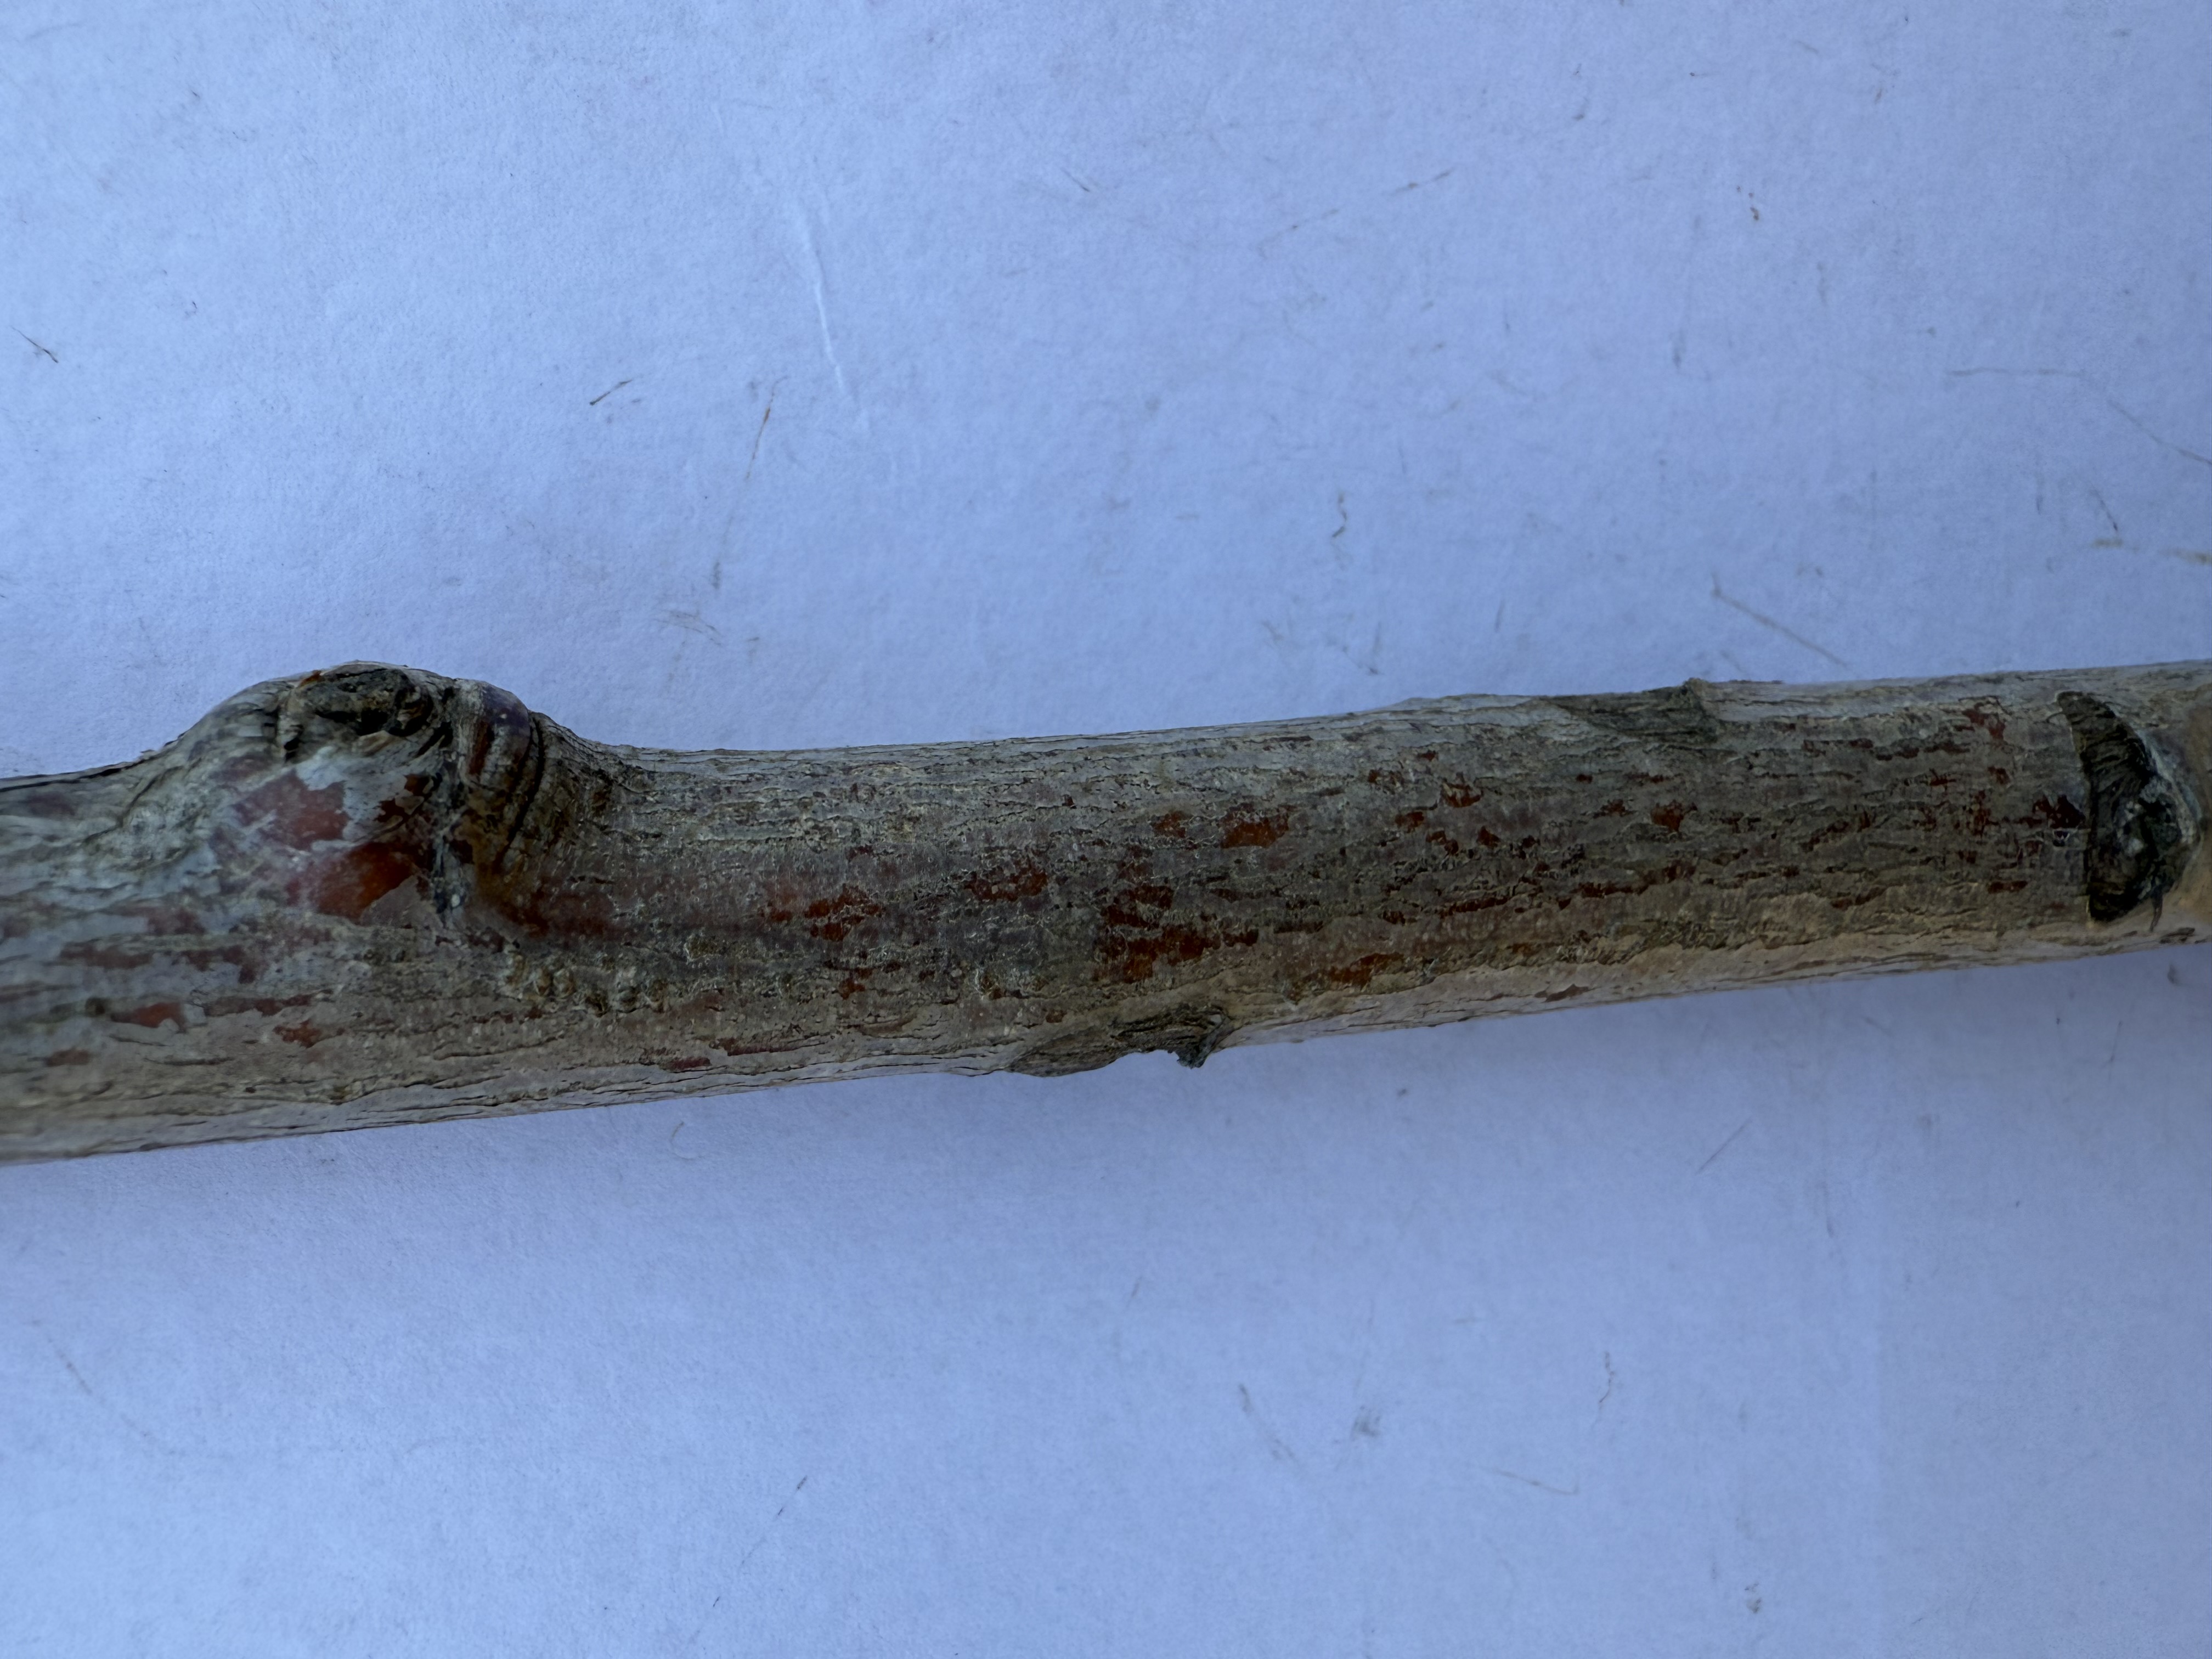
Variety: Red Haven Peach